Glan-Münchweiler station

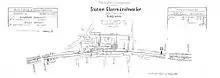
Track plan of 1902

Towards the end of the nineteenth century Bavaria finally abandoned its resistance to the construction of a strategic railway, as Franco-German relations had deteriorated significantly in the meantime. While the Fortress of Metz had already been connected by several lines, the connection from the Rhine was very awkward. After an option running to the south-east was eliminated, the plan for a railway from Mainz via Bad Münster along the Glan, sharing the Kusel line between Altenglan and Glan-Münchweiler was adopted. In 1897, the crossing loop at the station was extended to a total of 500 metres, in order to allow for the crossing of military trains ahead of the planning for the strategic line. In 1899, Glan Munchweiler—like all stations along the line—received completion signals. The new strategic railway was built with two tracks from the outset.